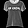
Label: T - shirt / top